History of London (1900–1939)

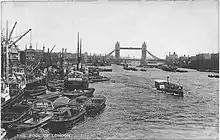
The Pool of London, 1938. The Port of London remained the largest port in the world and a major sector of the city's economy

This meant that London outgrew the boundaries of the County of London, which led to calls by the London County Council for the creation of a single Greater London authority covering the entire urban area, although this was rejected by the Royal Commission on London Government in 1921.